Joel Fluellen

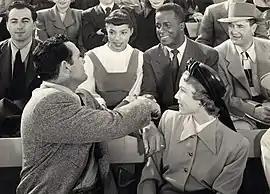
Ruby Dee and Joel Fluellen (center) in "The Jackie Robinson Story" (1950)

After getting a series of small roles, Fluellen attracted attention playing the role of Jackie Robinson's brother in "The Jackie Robinson Story", released in 1950. Other significant roles followed in movies such as "Friendly Persuasion", "The Learning Tree" and "The Great White Hope".